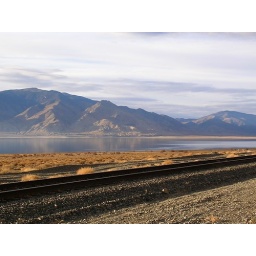
railroad track, lake, &amp;amp; mountains in the Nevada desert